Audignon

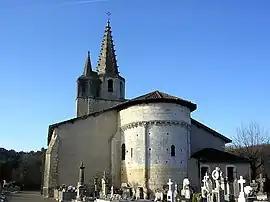
The church of Audignon

Audignon is a commune of the Landes department in Nouvelle-Aquitaine in southwestern France.